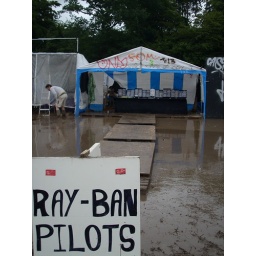
rayban pilots need to cross bridge over troubled water....